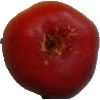
Label: Nectarine Flat 1